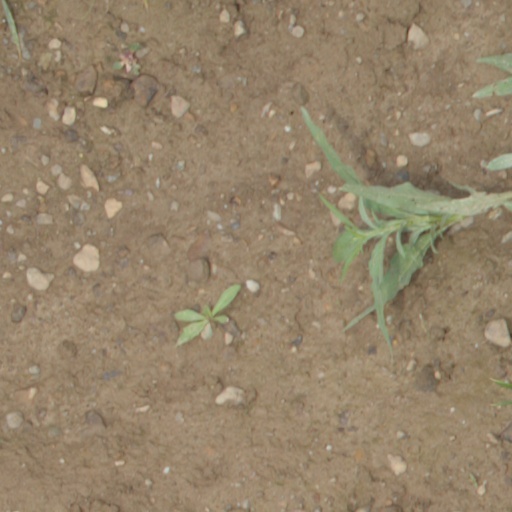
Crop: wheat